The Real Housewives of Miami season 4

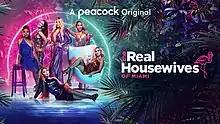
Cover used by Peacock

The fourth season of "The Real Housewives of Miami", an American reality television series, premiered on Peacock on December 16, 2021. The season was primarily filmed in Miami, Florida. Its executive producers are Matt Anderson, Nate Green, Cooper Green and Andy Cohen.